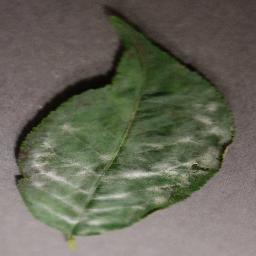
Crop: cherry
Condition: (including_sour)_powdery_mildew